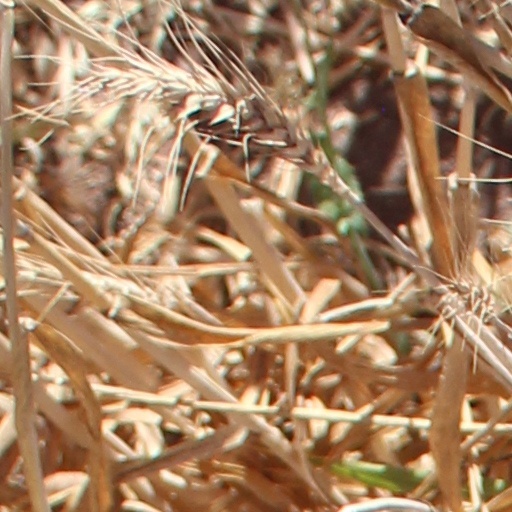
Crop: wheat